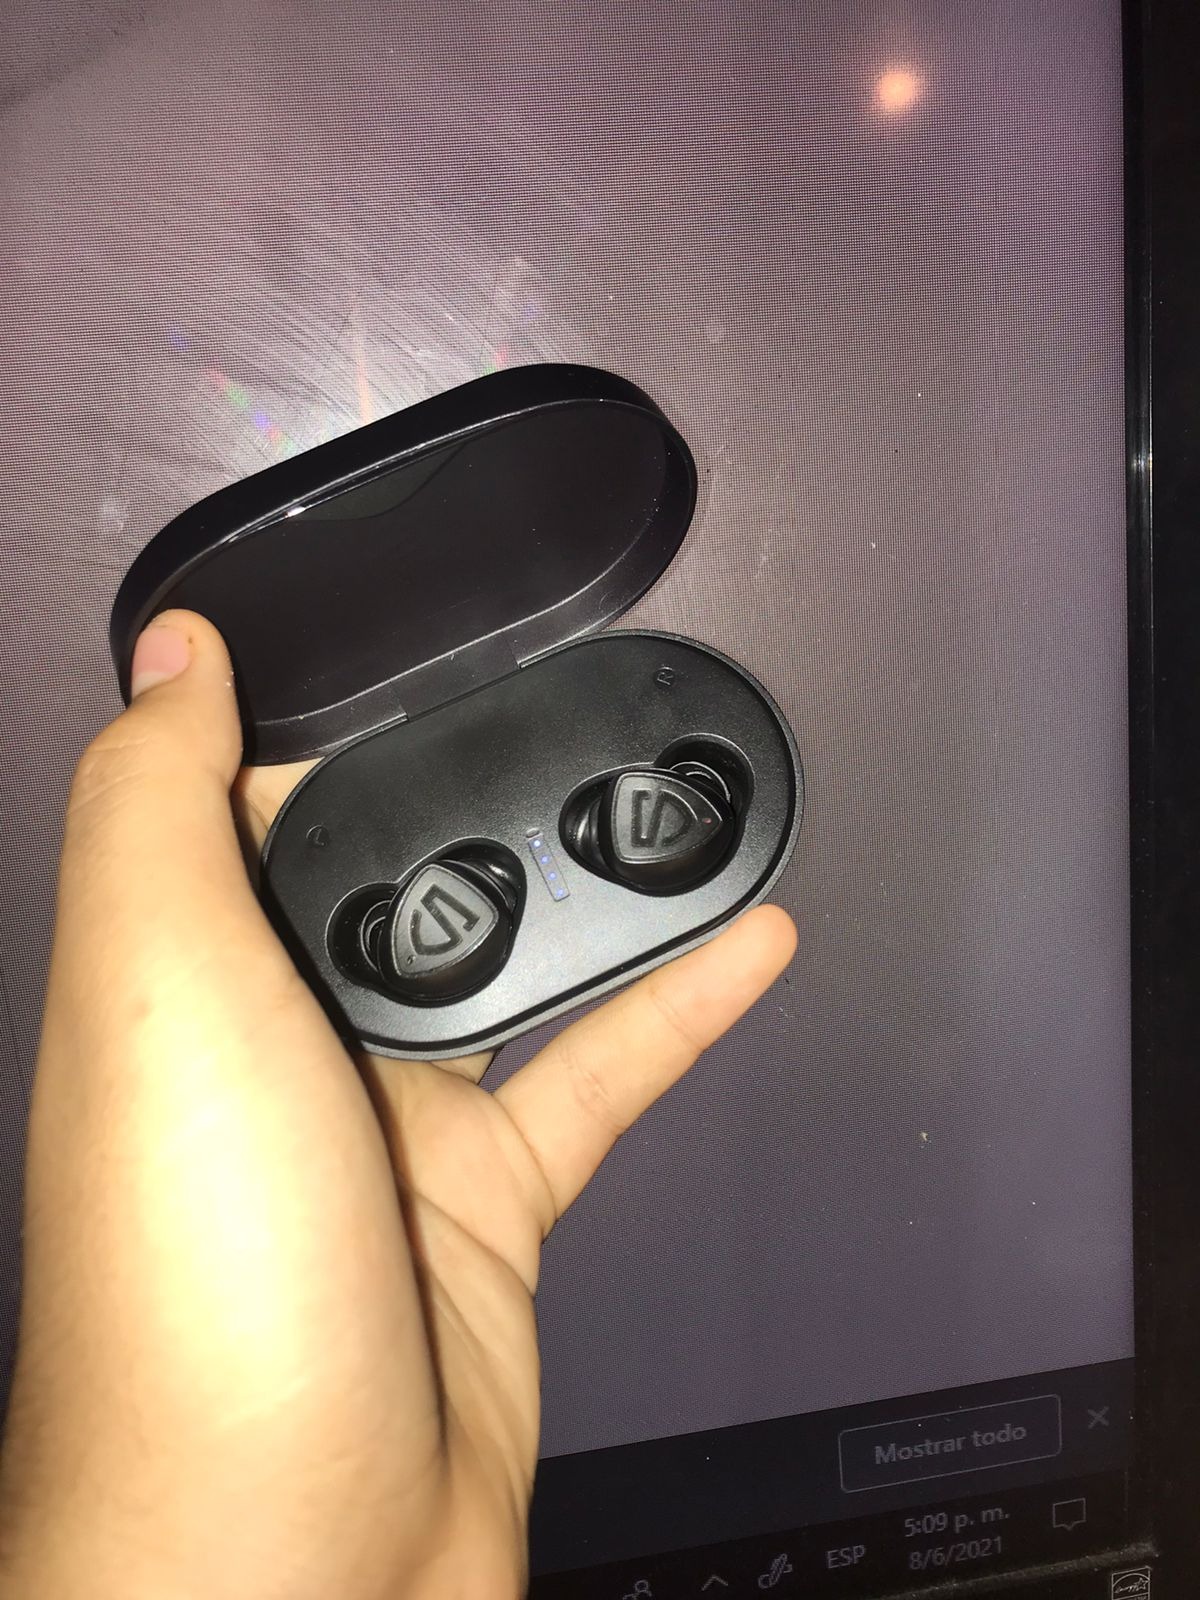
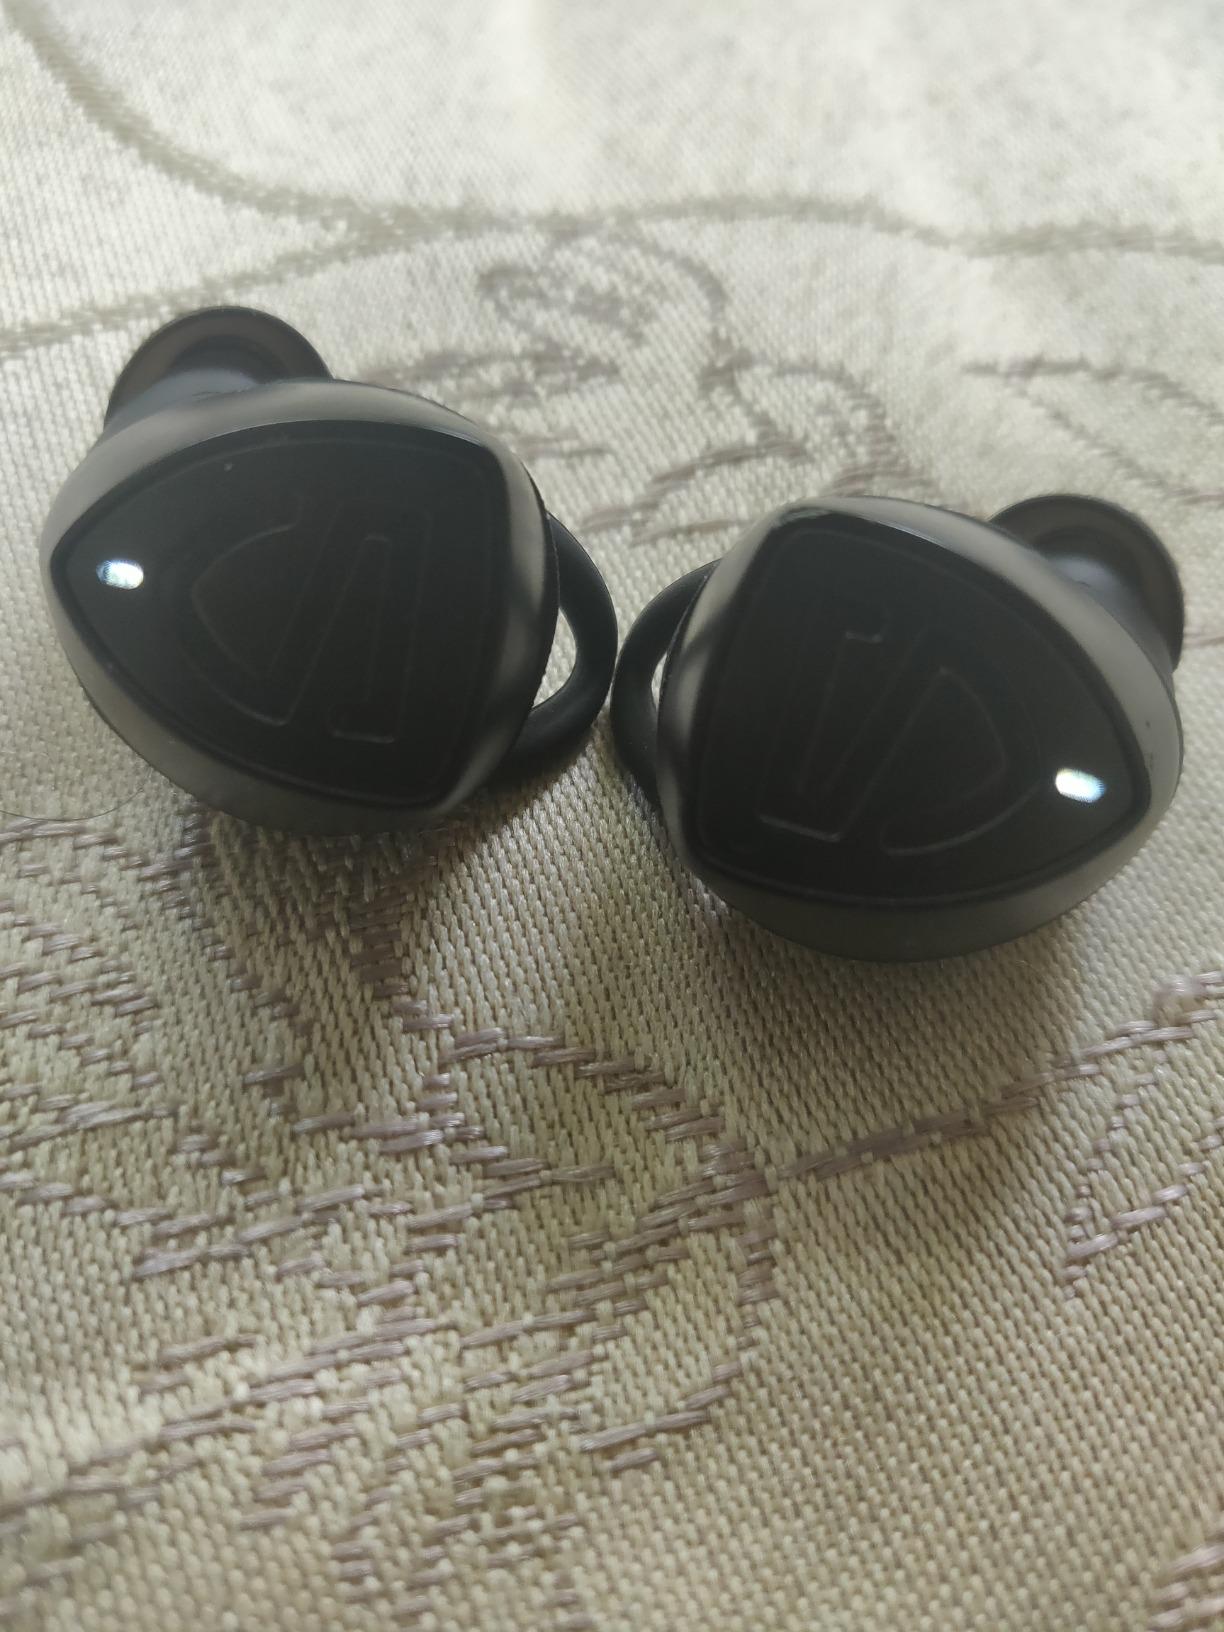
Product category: earbuds
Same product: yes